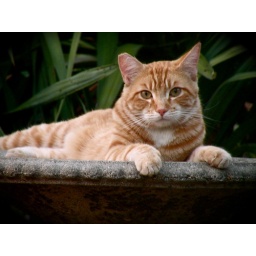
Cute little neighbor cat was posing in the bird bath. :)